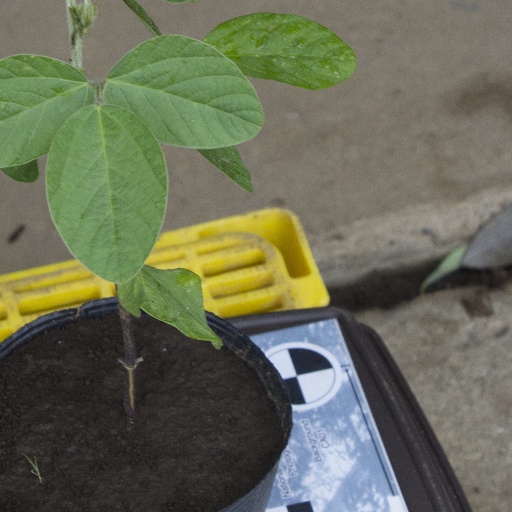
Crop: soybean